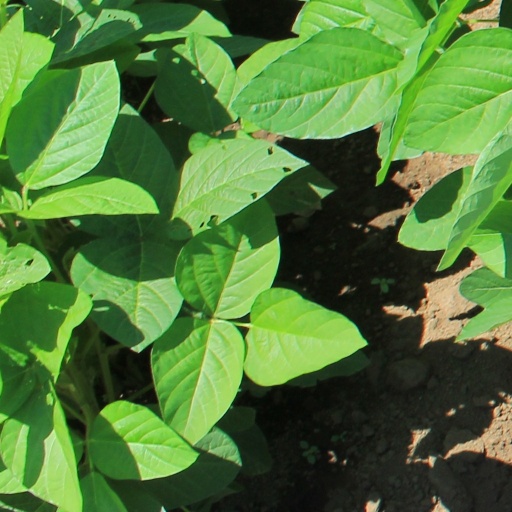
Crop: soybean